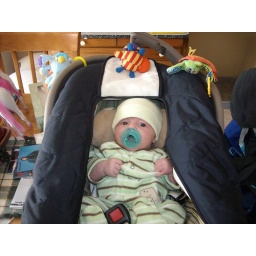
Trent in his car seat getting ready to leave